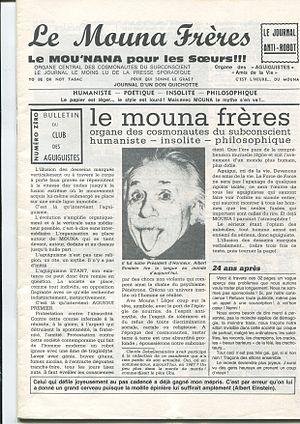
Le Mouna Frères
Arthur Sasse né le 30 juillet 1908 et mort en octobre 1973, est un photographe américain de l'agence américaine United Press International. Sa notoriété est essentiellement liée à la photographie qu'il a réalisé en 1951 d'Albert Einstein tirant la langue.